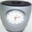
Label: clock